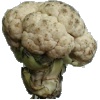
Label: cauliflower